Rugby union in Saint Martin (island)

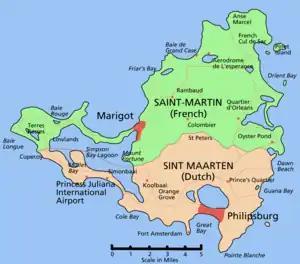
Map of the island showing the political division

Rugby union in Saint Martin is a minor but growing sport. The island is divided roughly in half between France (53 km) and the Netherlands (34 km); it is the smallest inhabited sea island divided between two nations. There is free movement between the two parts of Saint Martin/Sint Maarten.